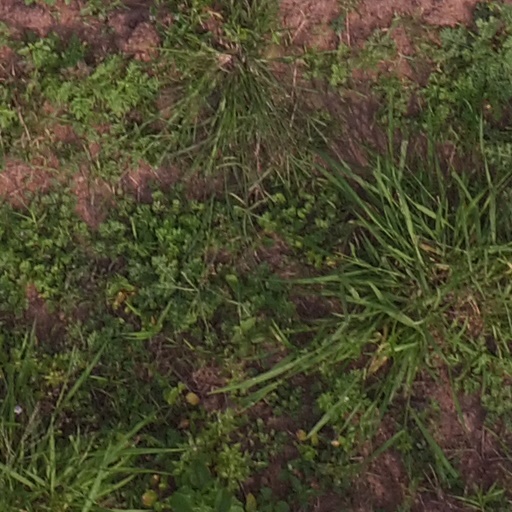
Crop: maize; corn